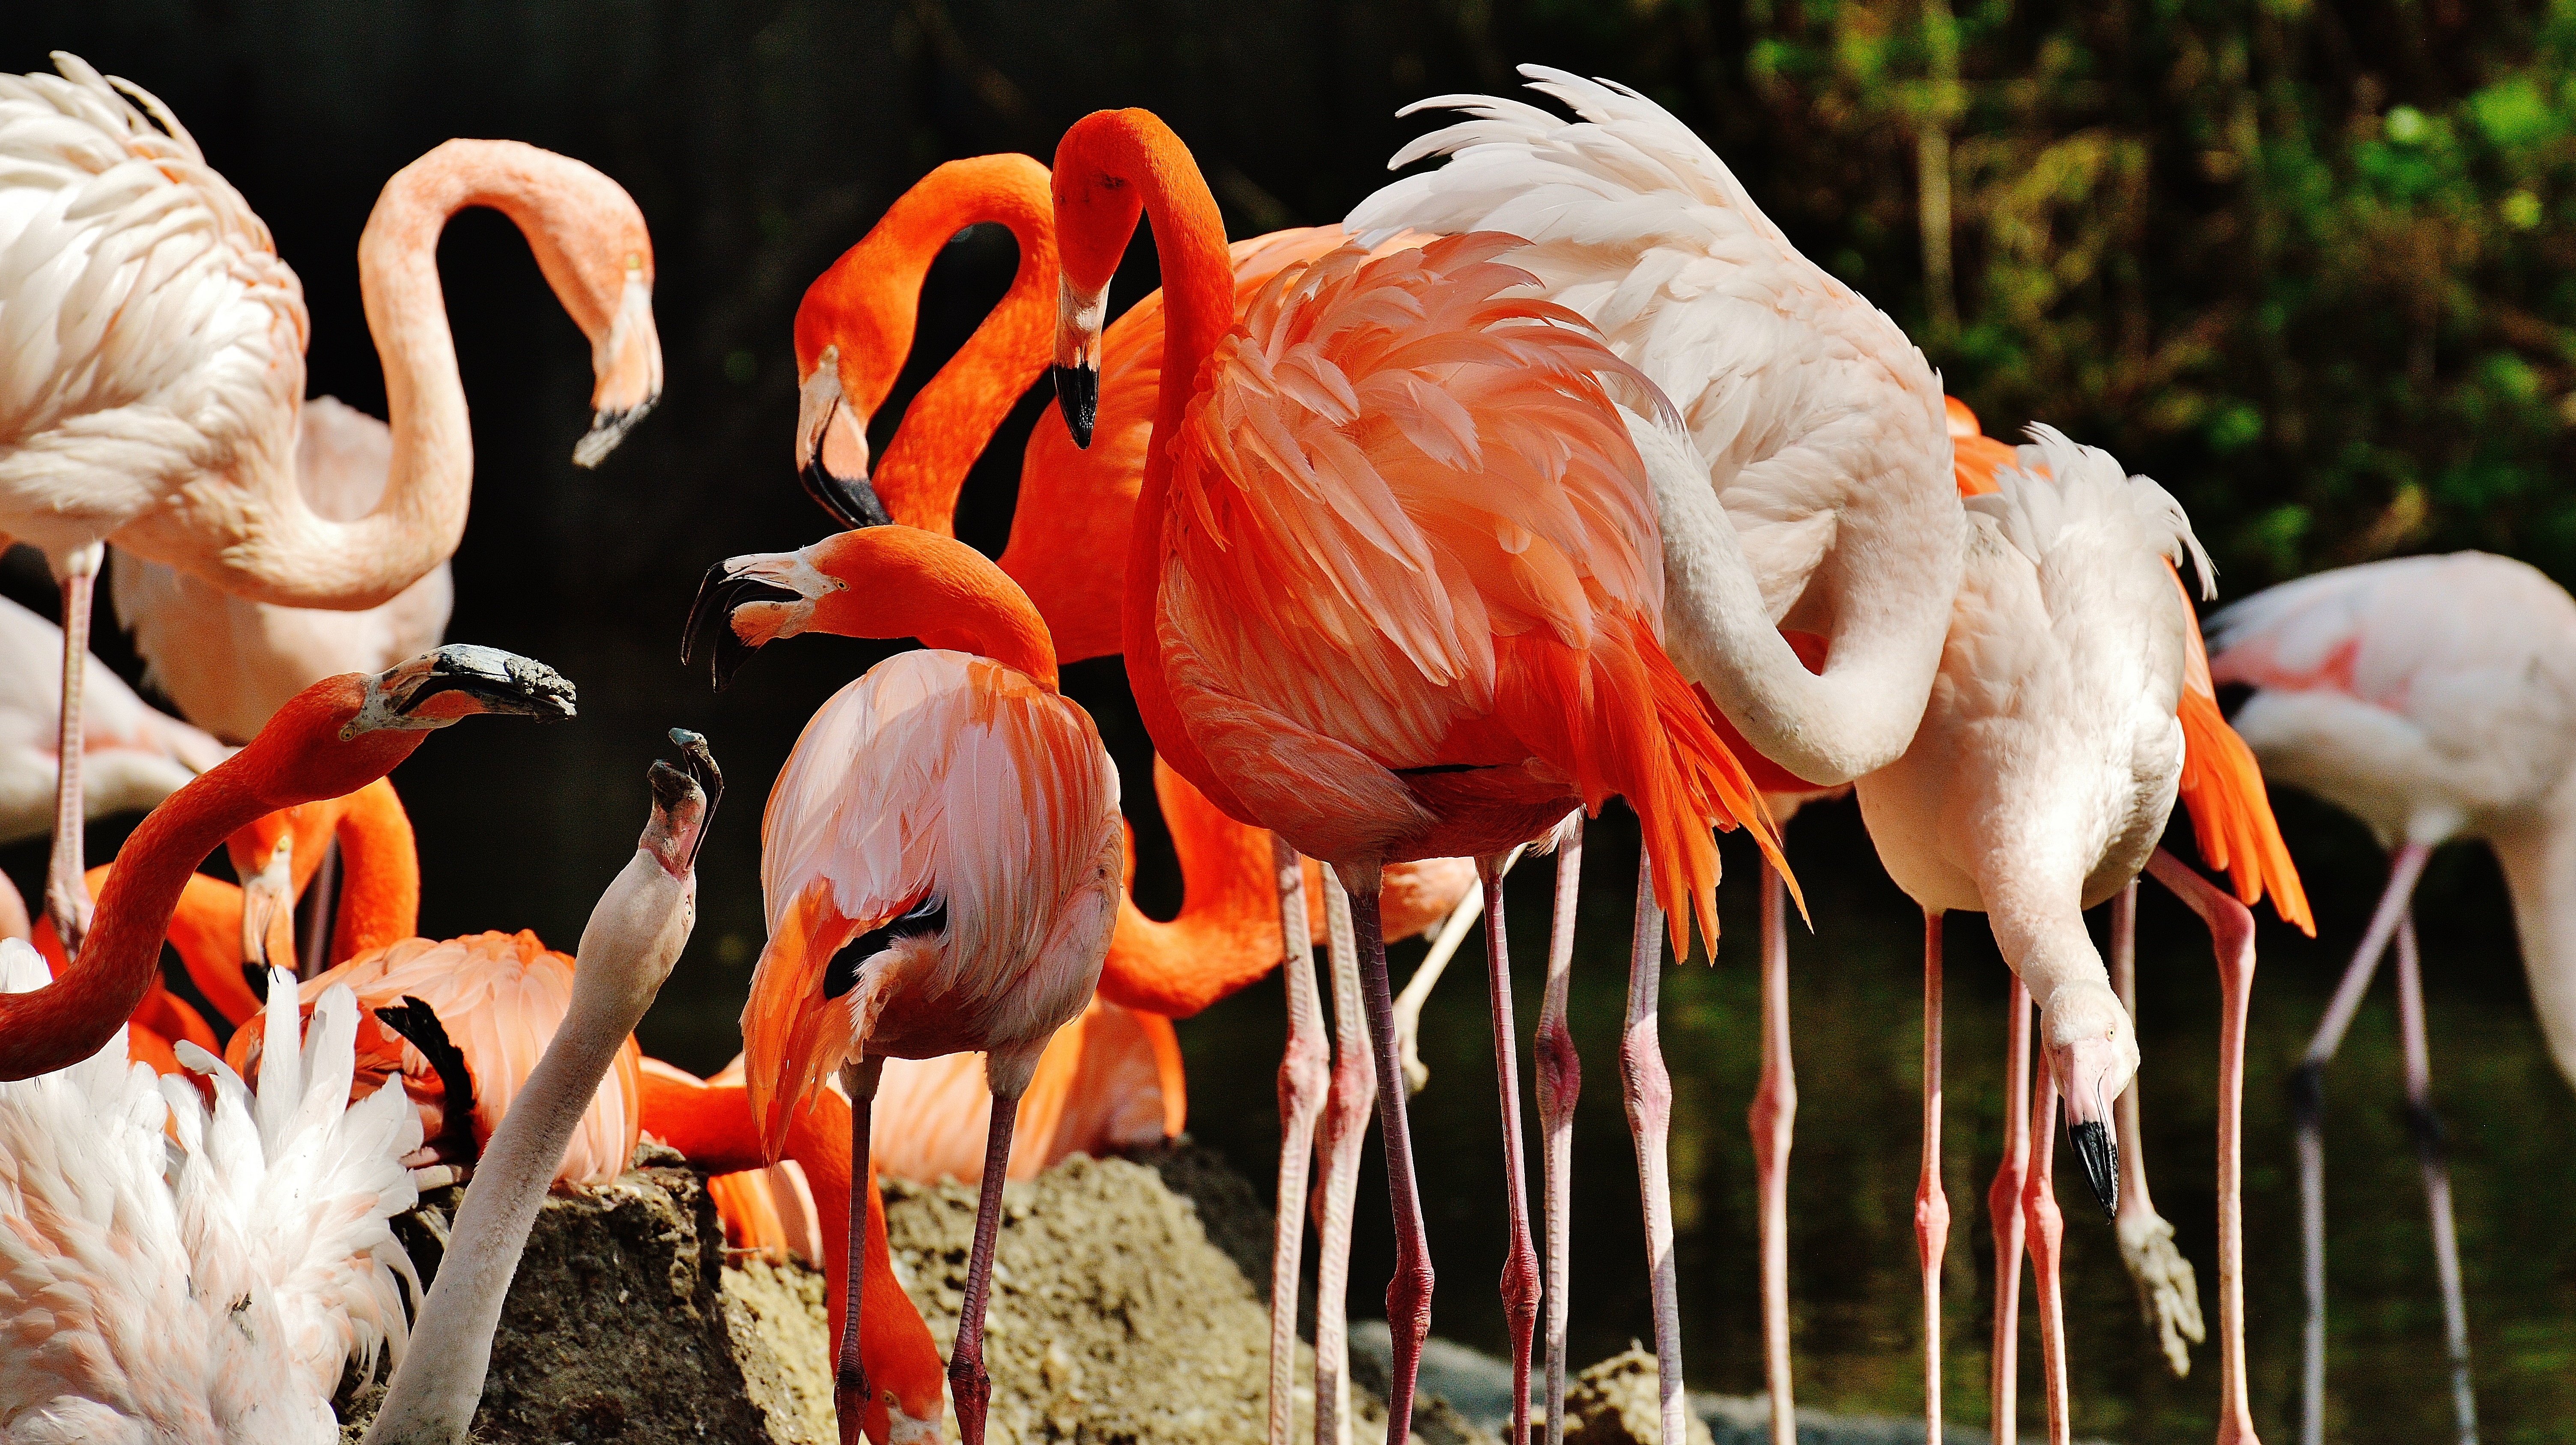
bird, beak, colorful, birds, cool image, flamingo, cool photo, water bird, flamingos, munich, tierpark hellabrunn